Dost Mohammad Khan

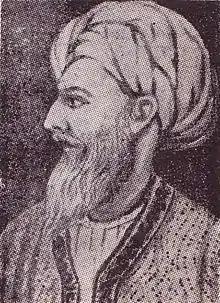
Portrait of Payendah Khan Barakzai father of Emir Dost Mohammad Khan

From the commencement of his reign he found himself involved in disputes with Ranjit Singh, the Sikh ruler of the Punjab region, who used the dethroned Sadozai prince, Shah Shujah Durrani, as his instrument. In 1834, Shah Shujah made an attempt to recover his kingdom. Dost Mohammad Khan mobilized for this, beginning initially with the Jalalabad campaign, and then marching on Kandahar, where Shah Shuja was defeated by Dost Mohammad Khan under the walls of Kandahar, but Ranjit Singh seized the opportunity to annex Peshawar which was ruled by the Peshawar Sardars under his deposed brother, Sultan Mohammad Khan. Dost Mohammad sent his son Akbar Khan to defeat the Sikhs at the Battle of Jamrud in 1837.